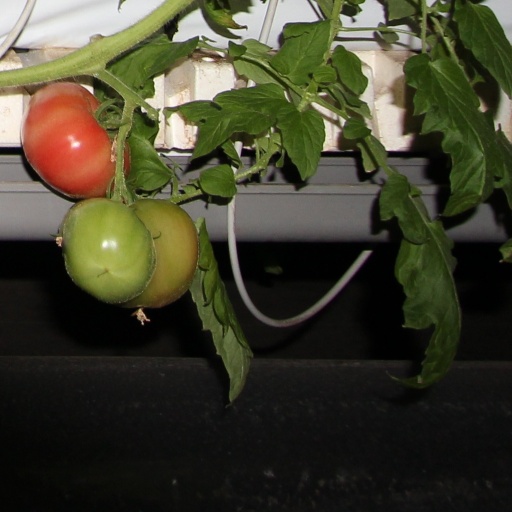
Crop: tomato